Open Knowledge Foundation

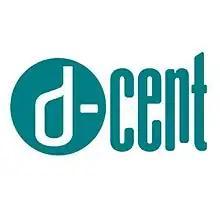
D-CENT logo

Open Knowledge Foundation also supports Apps for Europe, and D-CENT, a European project created to share and organise data from seven countries, which ran from October 2013 to May 2016.